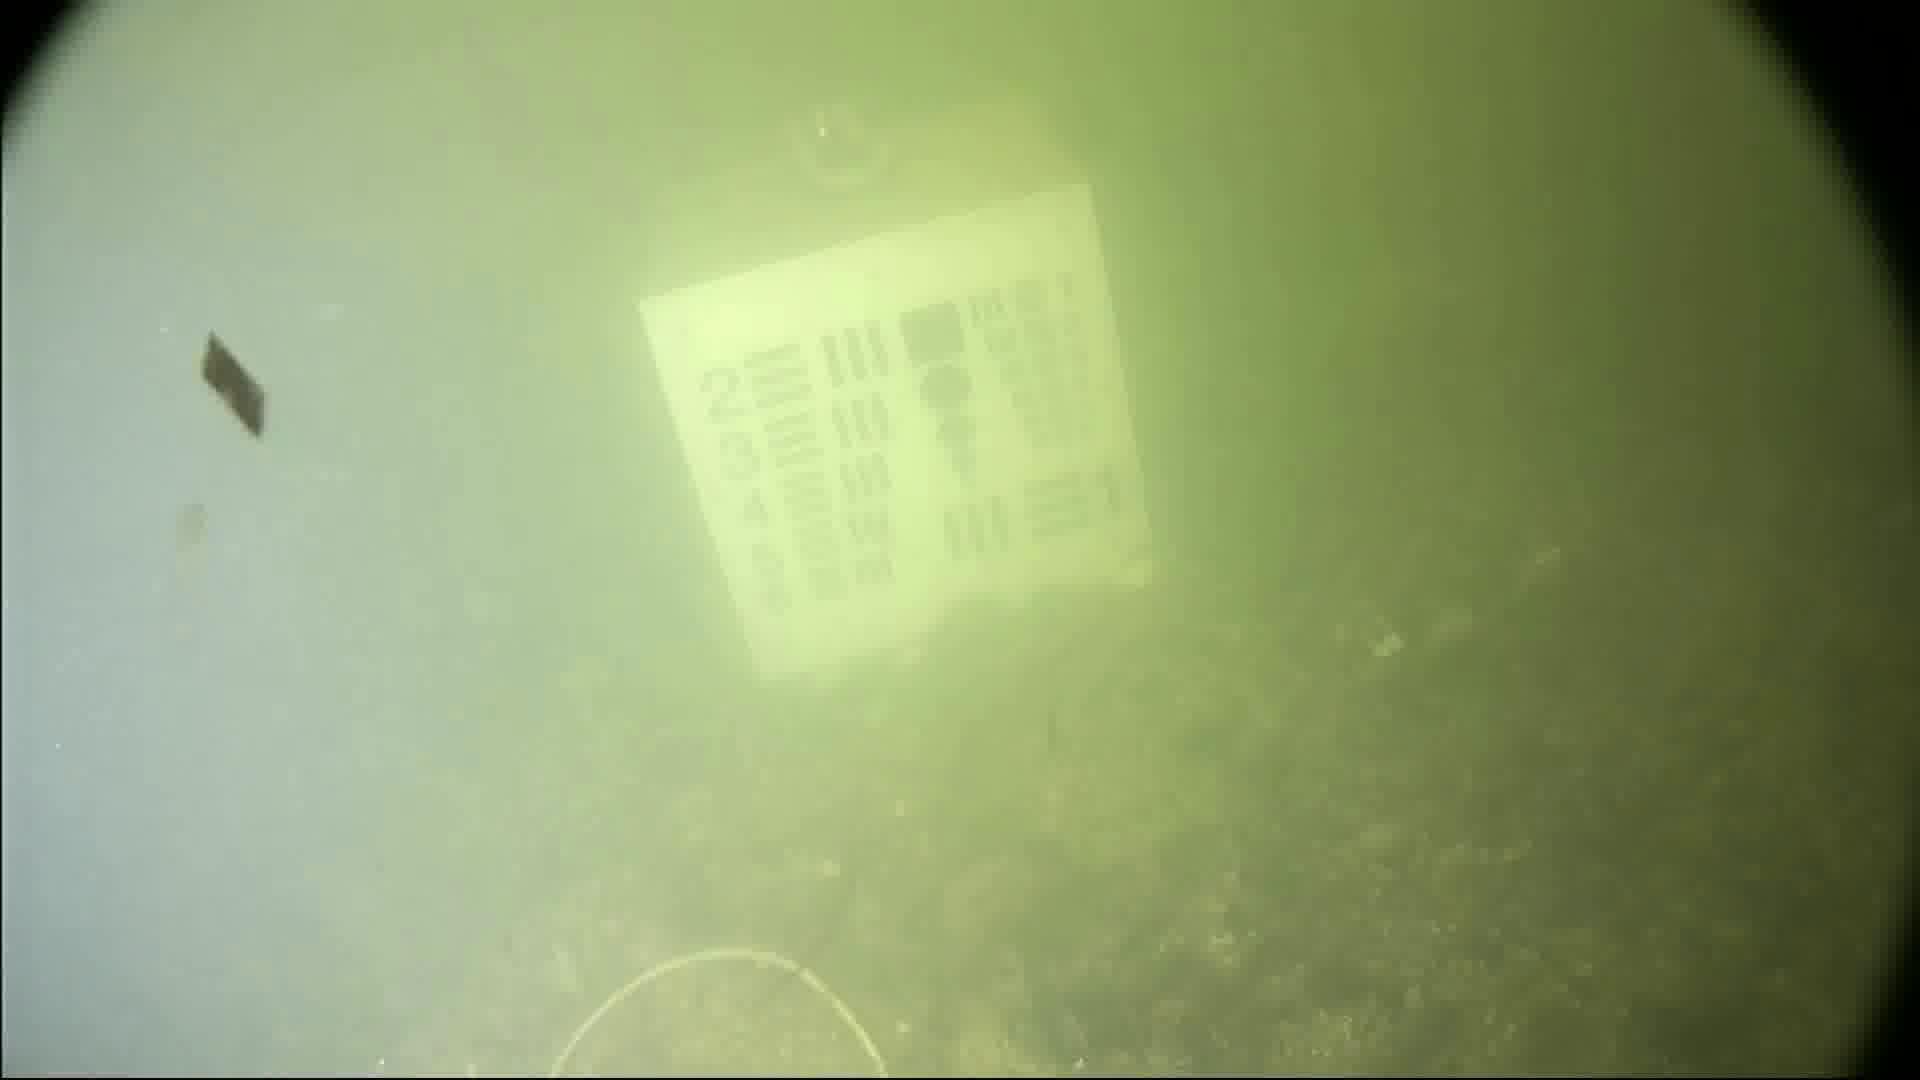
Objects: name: crab